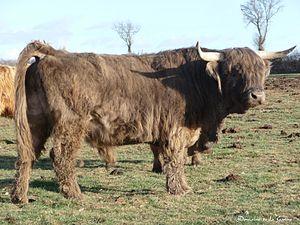
Taureau Highland Cattle Dun
La highland est une race bovine écossaise originaire de la région des Highlands.